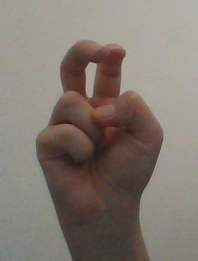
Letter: toot